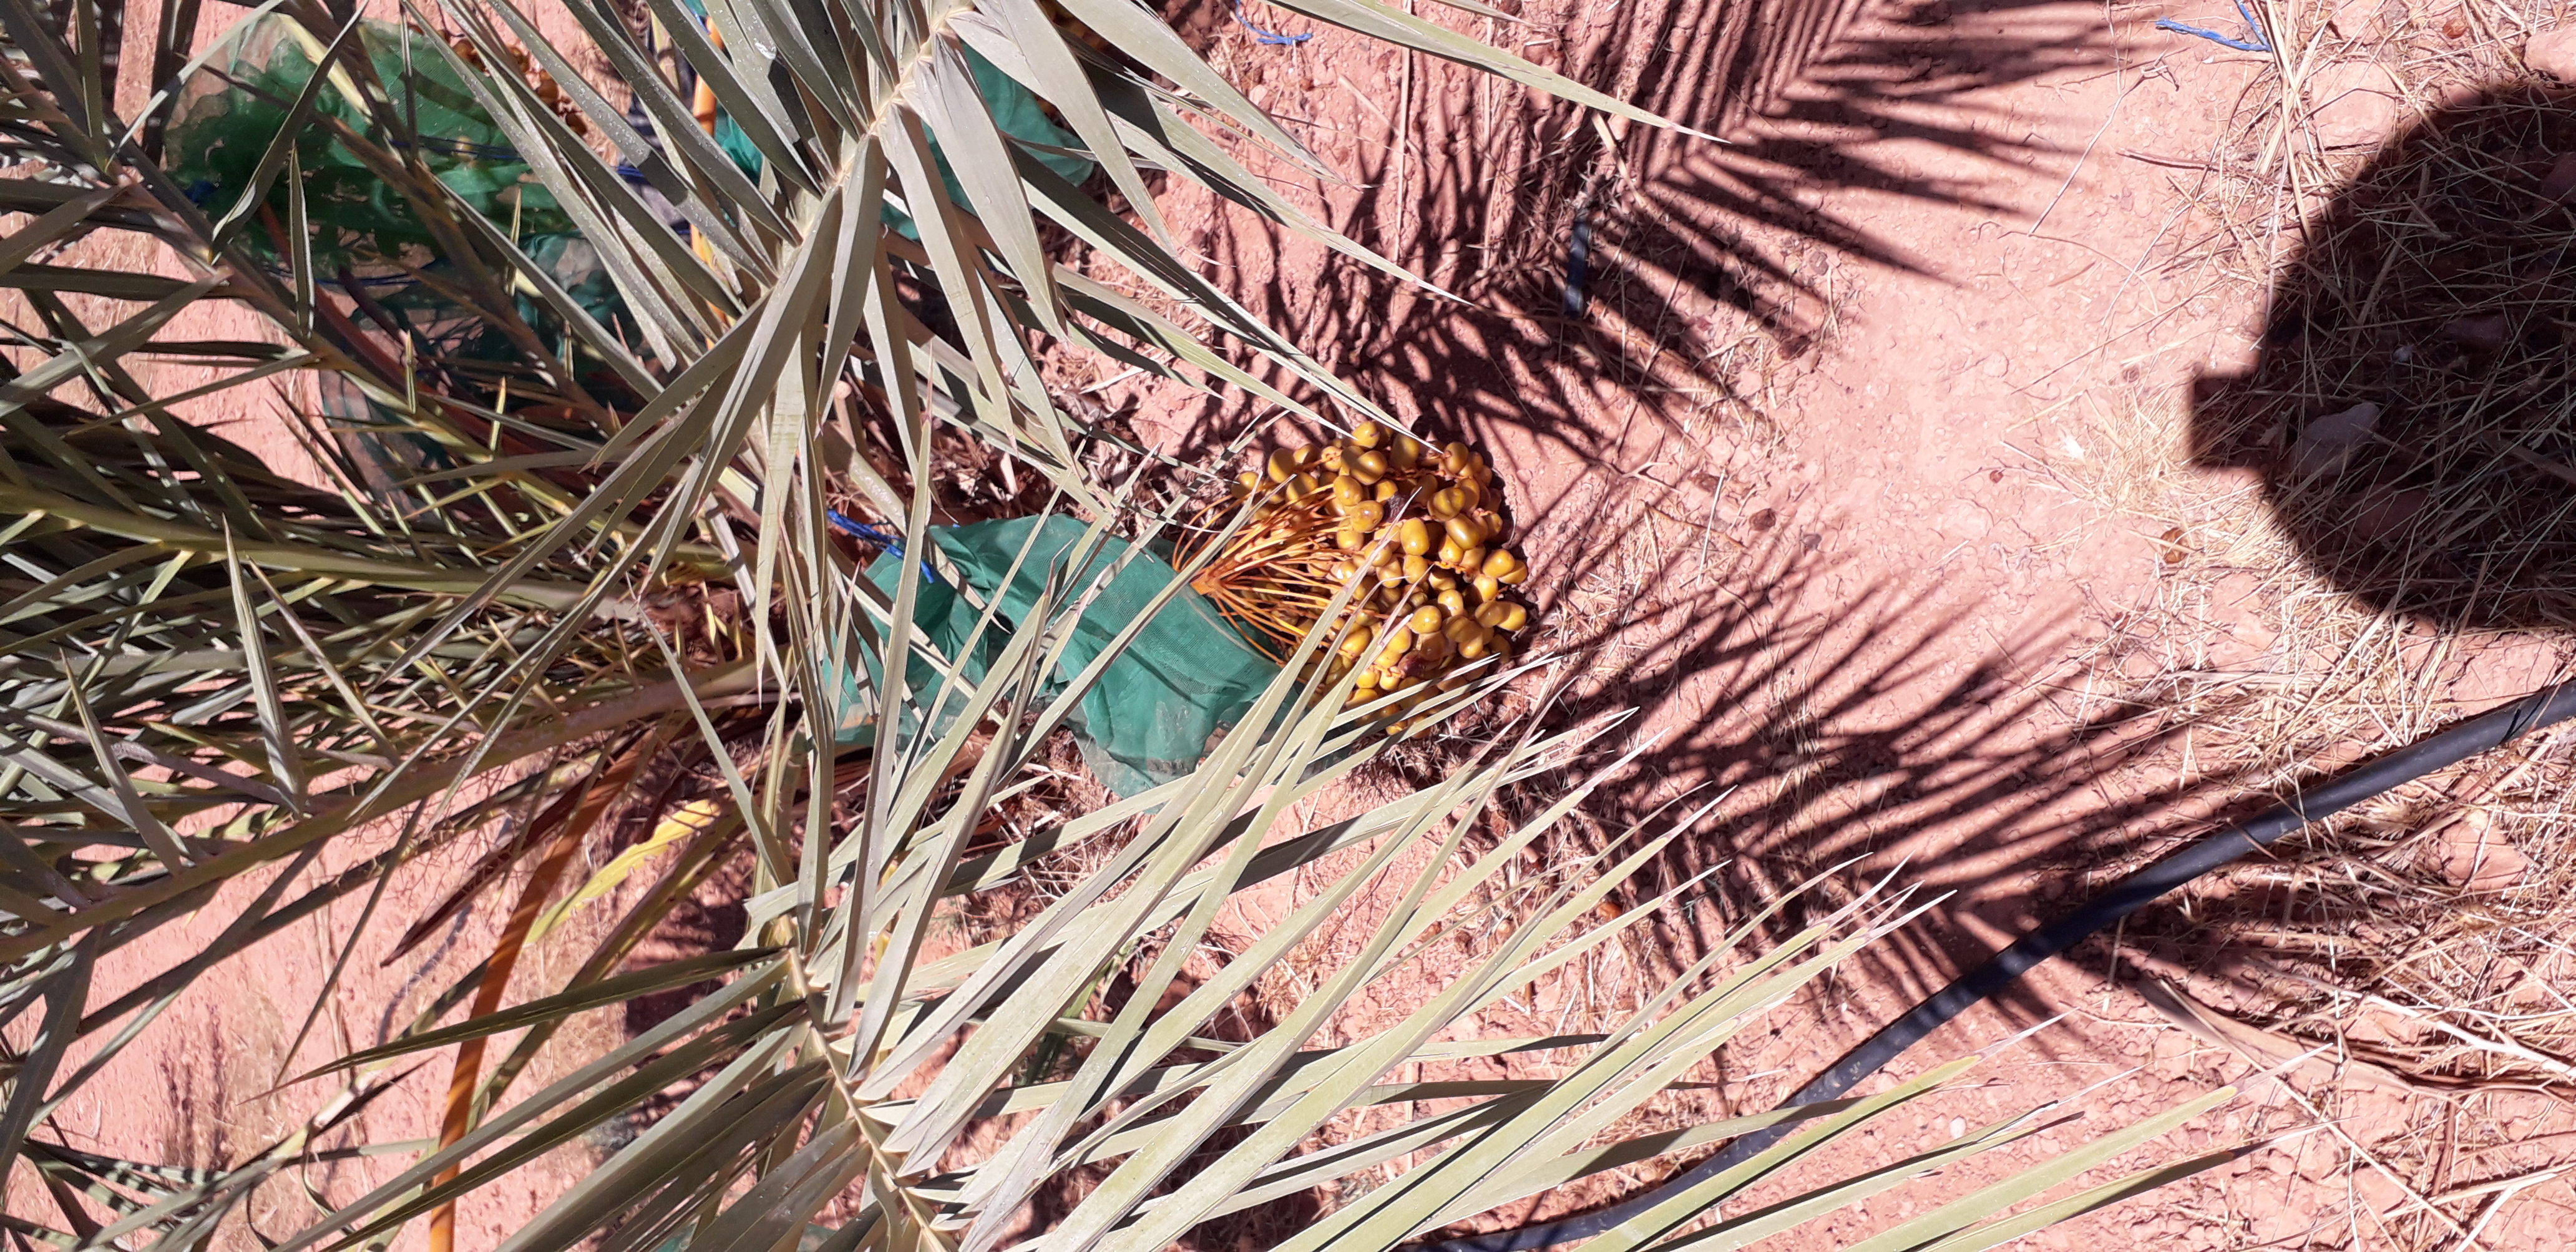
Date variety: Boufagous